Oronamin C

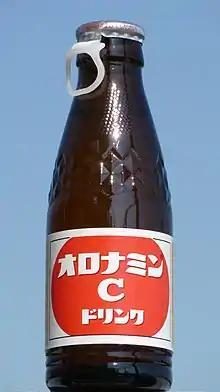
A bottle of Oronamin C

, produced by Otsuka Chemical Holdings Co., Ltd., (distributed and sold by Otsuka Pharmaceutical Co.) is a carbonated beverage available in Japan. It is commonly called Oronamin C or Oronamin. Its name is similar to the Takeda Pharmaceutical Co. product "Arinamin" and its name comes from Otsuka's own and one of its ingredients, vitamin C. Oronamin C was named after the Oronine H Ointment in hopes that it would prove to be equally successful.